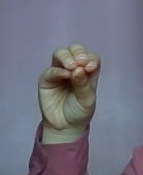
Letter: ha